Sarah Elizabeth Utterson

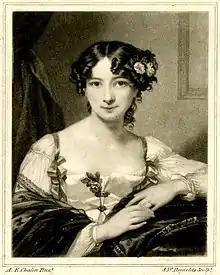
Mezzotint by Samuel William Reynolds after a portrait by Alfred Edward Chalon painted around 1803–1807

Sarah Elizabeth Utterson, (3 November 1781 – 22 September 1851), was a British translator and author. She anonymously translated most of "Fantasmagoriana" (1812) as "Tales of the Dead" (1813), which also included her own short story "The Storm".